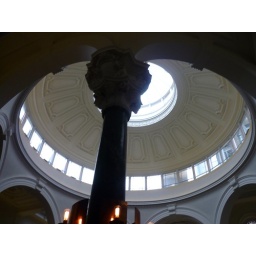
Our second visit to Jamie's Italian in Cambridge. The building is an old library and breathtakingly beautiful.